Man Like Mobeen

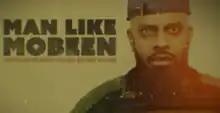

Man Like Mobeen is a British comedy-drama television series created by Guz Khan and Andy Milligan, which premiered on BBC Three on 17 December 2017. It stars Khan as Mobeen, a former drug dealer living in the Small Heath area of Birmingham, and follows his efforts to live a good life as a Muslim while raising his younger sister Aqsa in the absence of their parents. The series has been praised for its relatable characters and depictions of working-class West Midlands life and British Pakistani-Muslim culture.